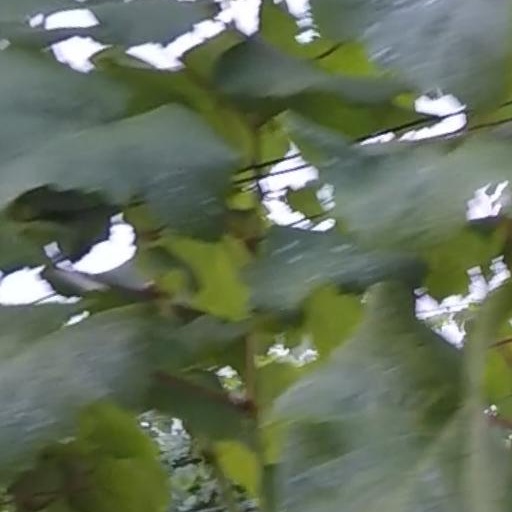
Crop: grape